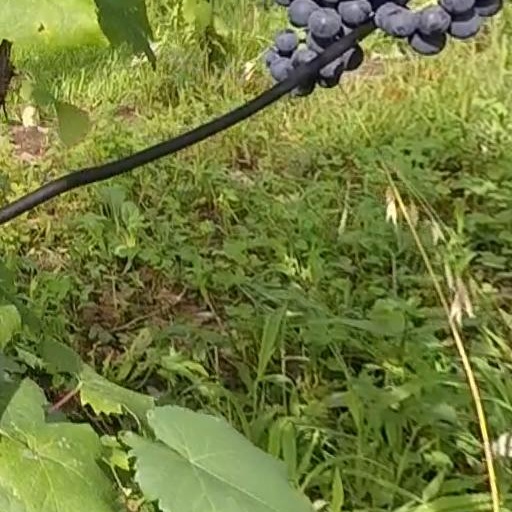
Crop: grape